De Brazza's monkey

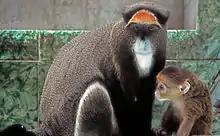
Mother with young

The lifespan of the De Brazza's monkey is thought to correspond similarly to other members of "Cercopithecus" which live up to 22 years in the wild and 30 years in captivity. Its cryptic nature makes the De Brazza's monkey hard to observe in the wild. Troop sizes are small for a guenon, ranging from 2-10 individuals on average. In some areas of Western Africa, such as Gabon and Cameroon, small pair-bonded groups of a male, female, and infants and juveniles have been observed. In Eastern Africa, the DeBrazza's monkeys live in single male, multi-female groups. Solitary males do not create bachelor groups and will occasionally depose an alpha male to take over access to the females.